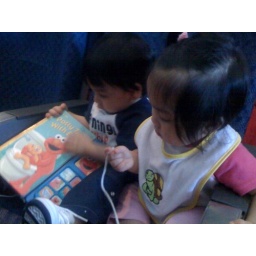
Landon &amp;amp; Jenssen share a book and seat while in flight.